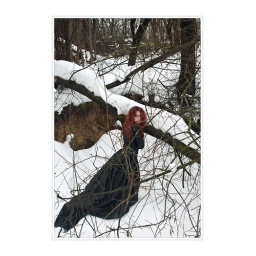
girl in black dress